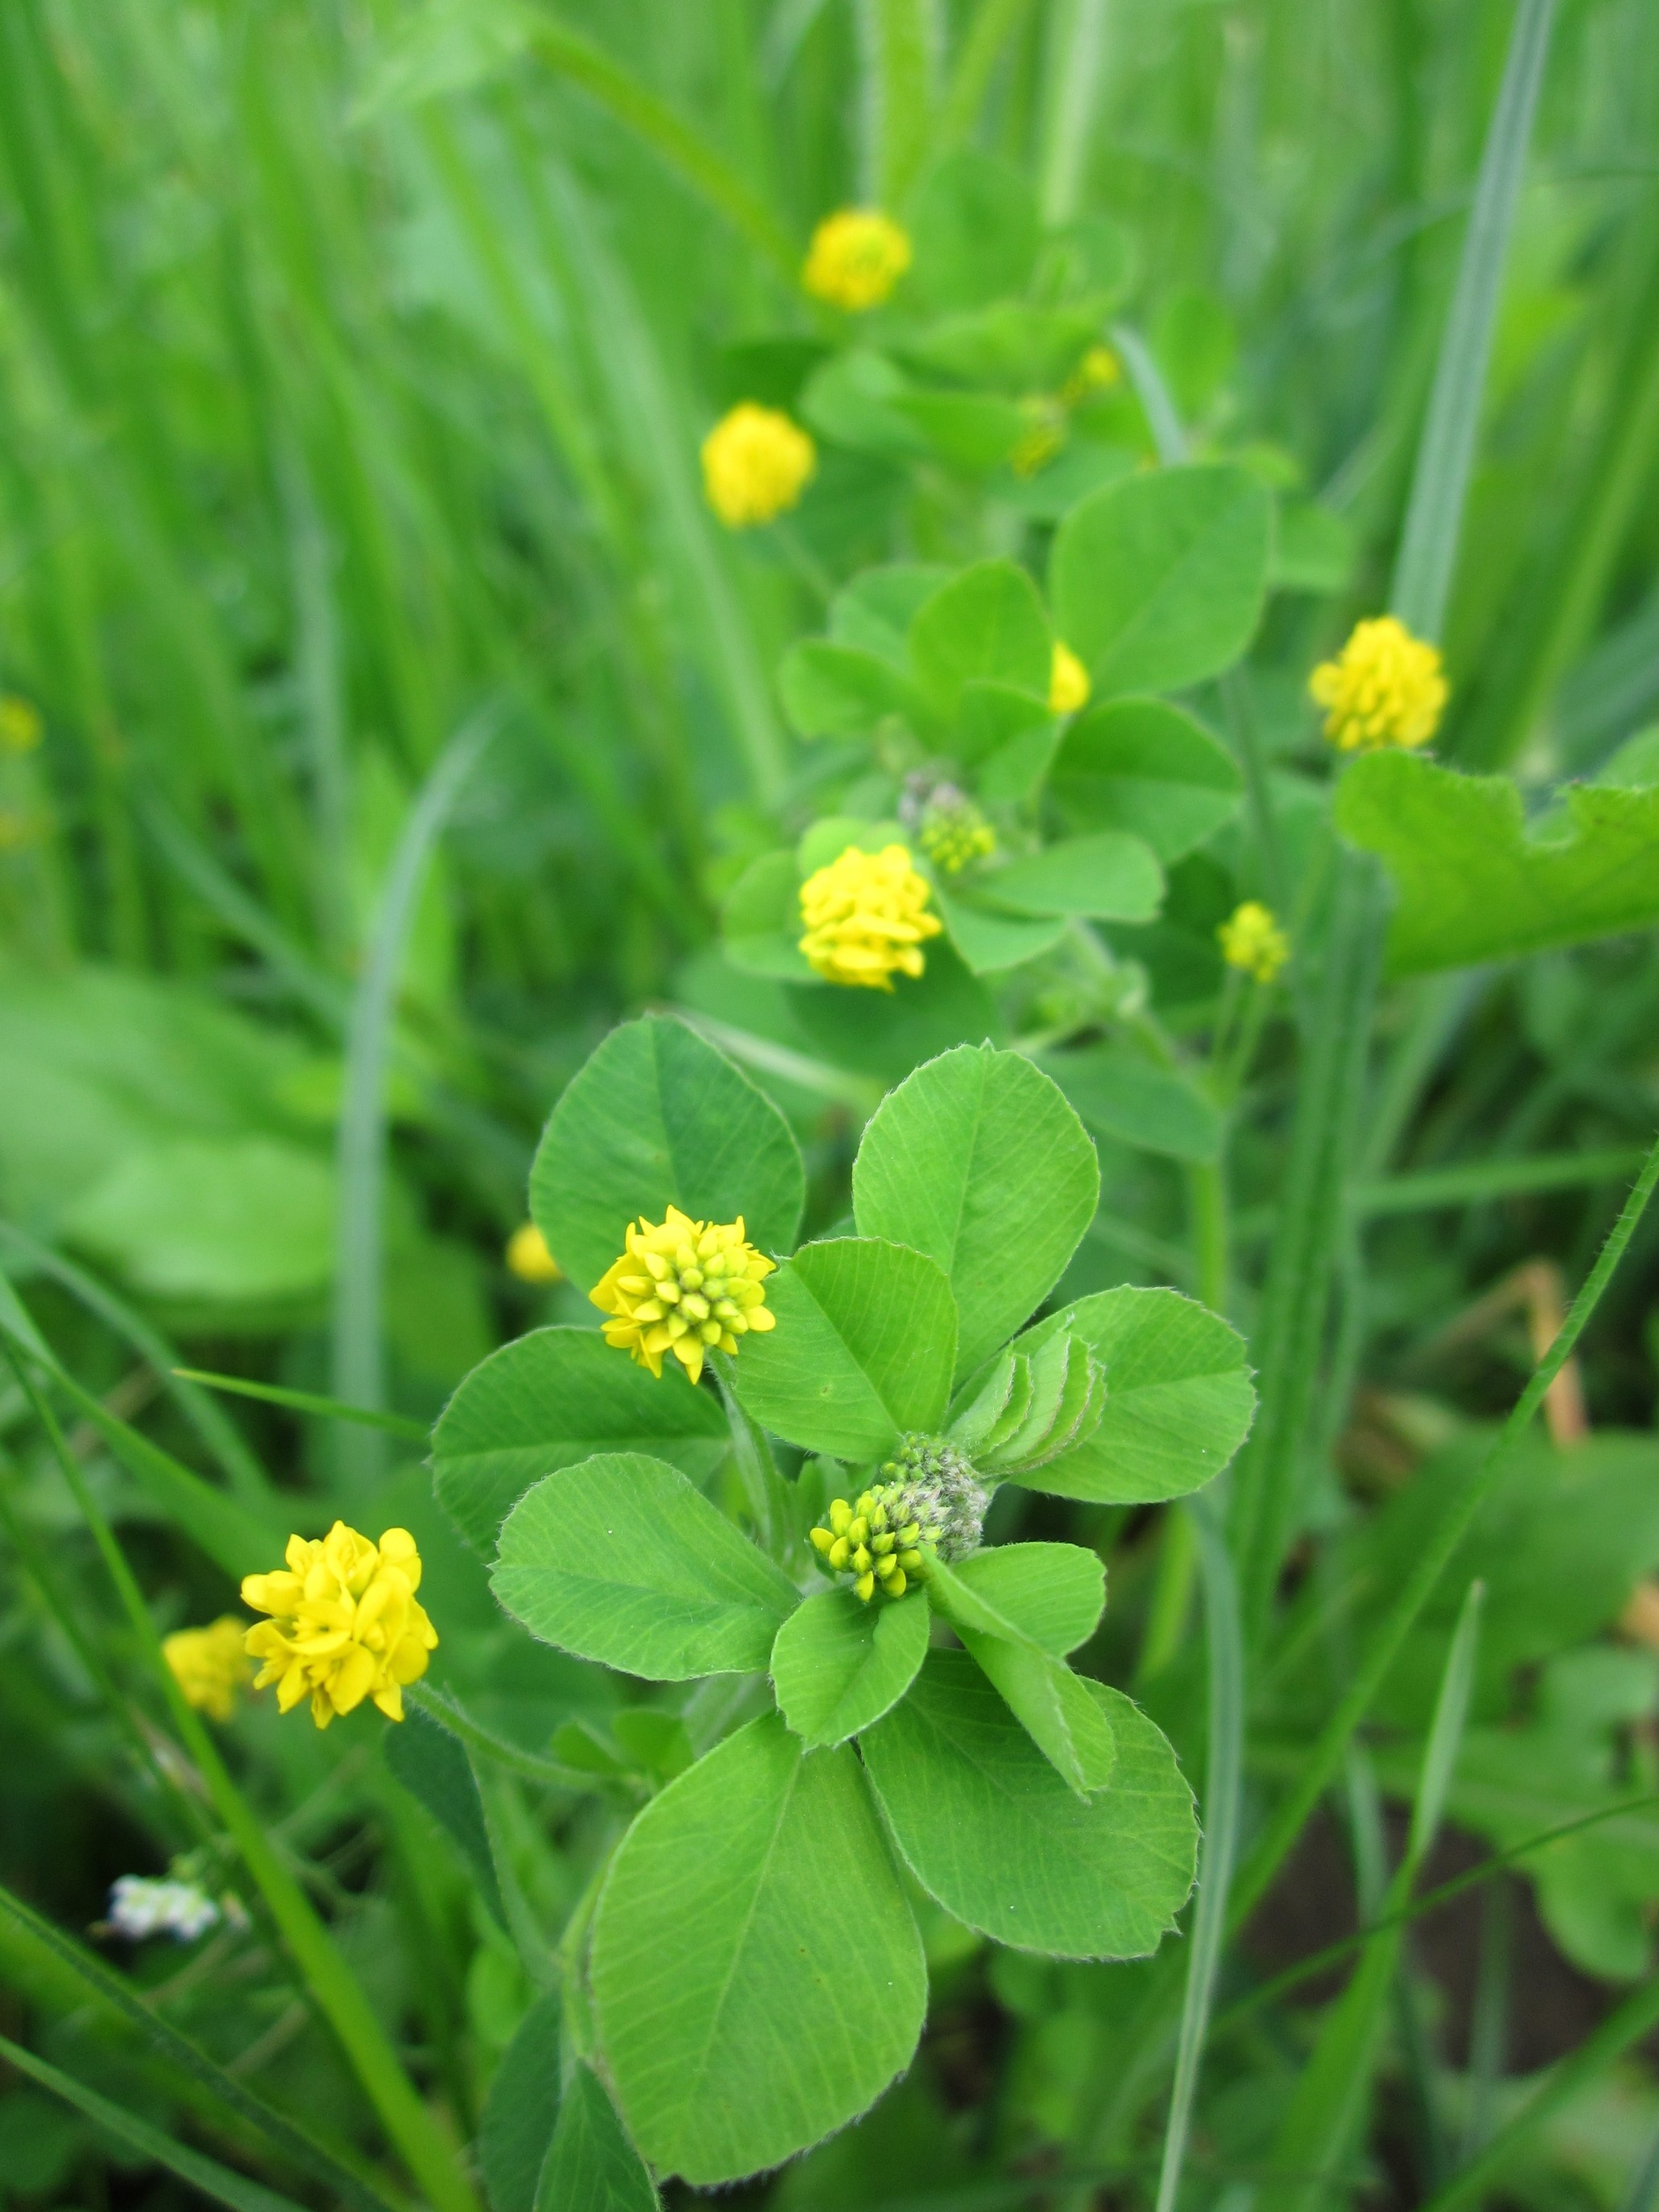
plant, meadow, flower, food, herb, produce, crop, botany, blooming, flora, clover, wildflower, species, mustard, flowering plant, subshrub, annual plant, medicago lupulina, black medick, nonesuch, hop clove, land plant, common tormentil, chelidonium